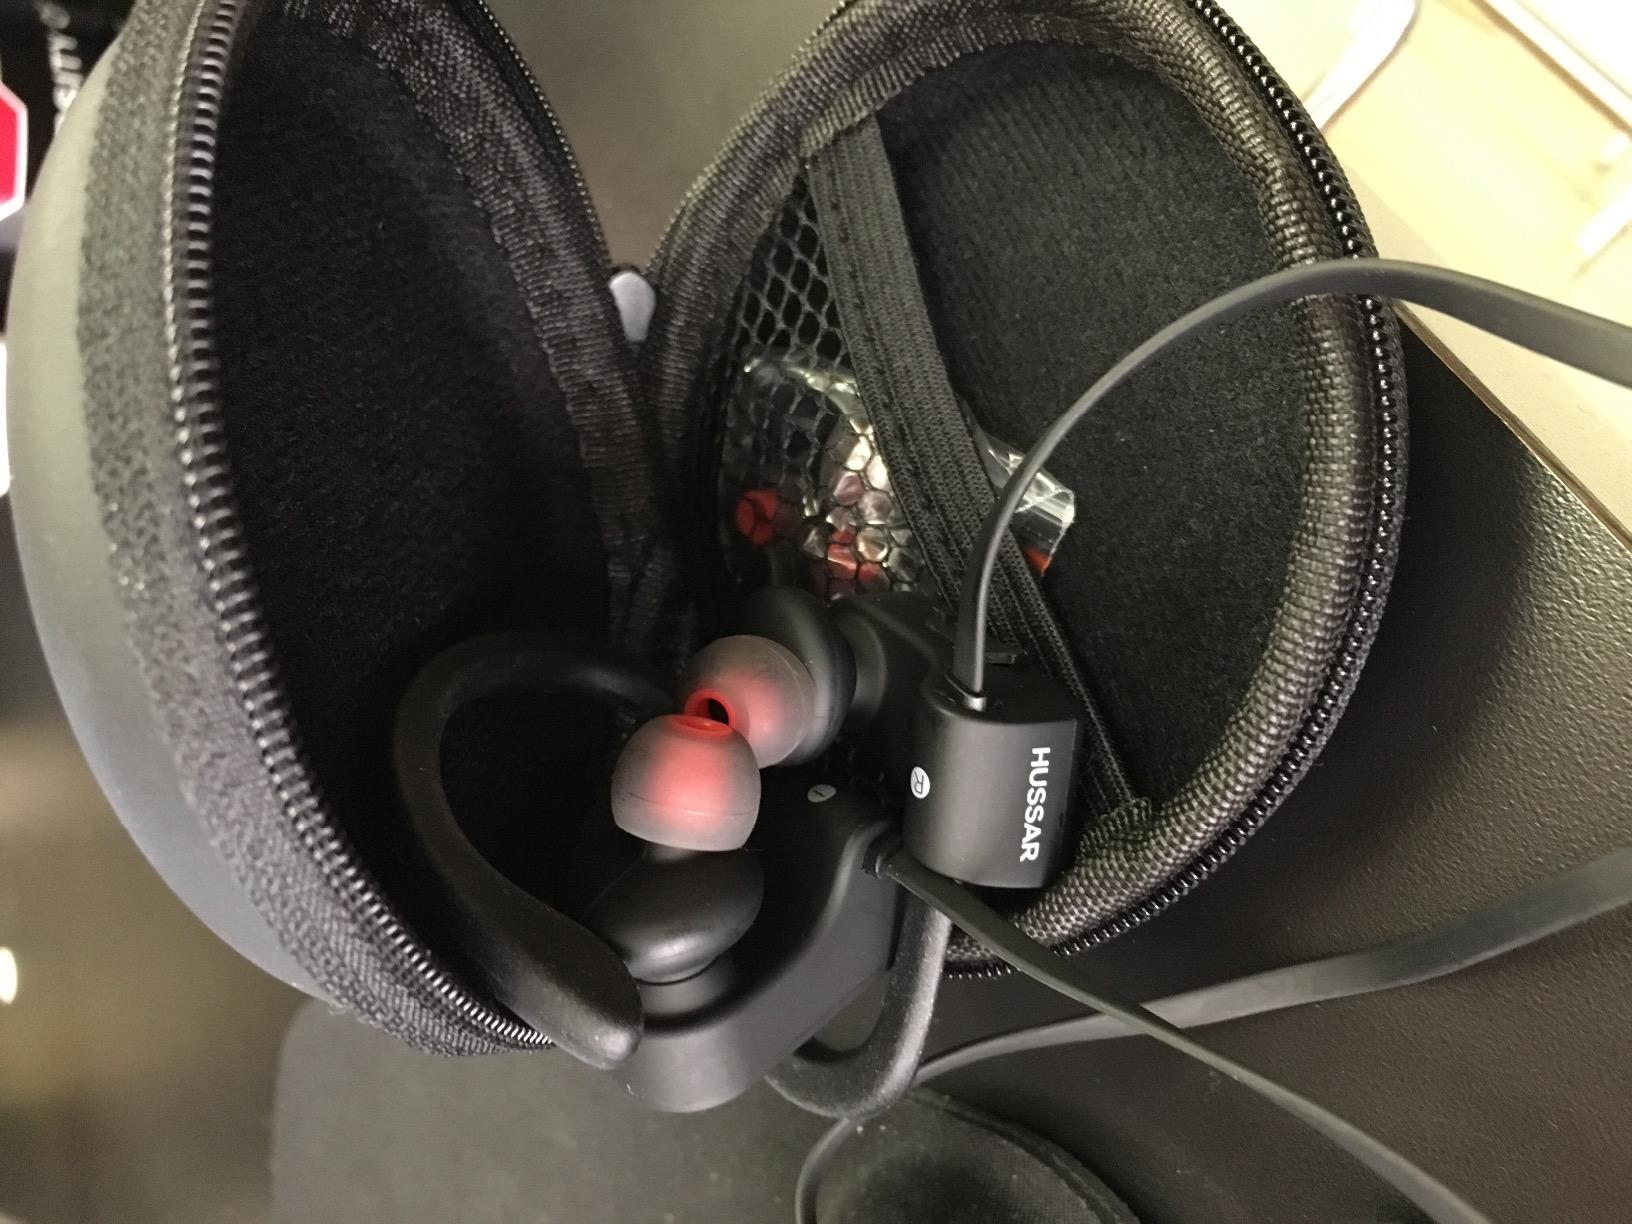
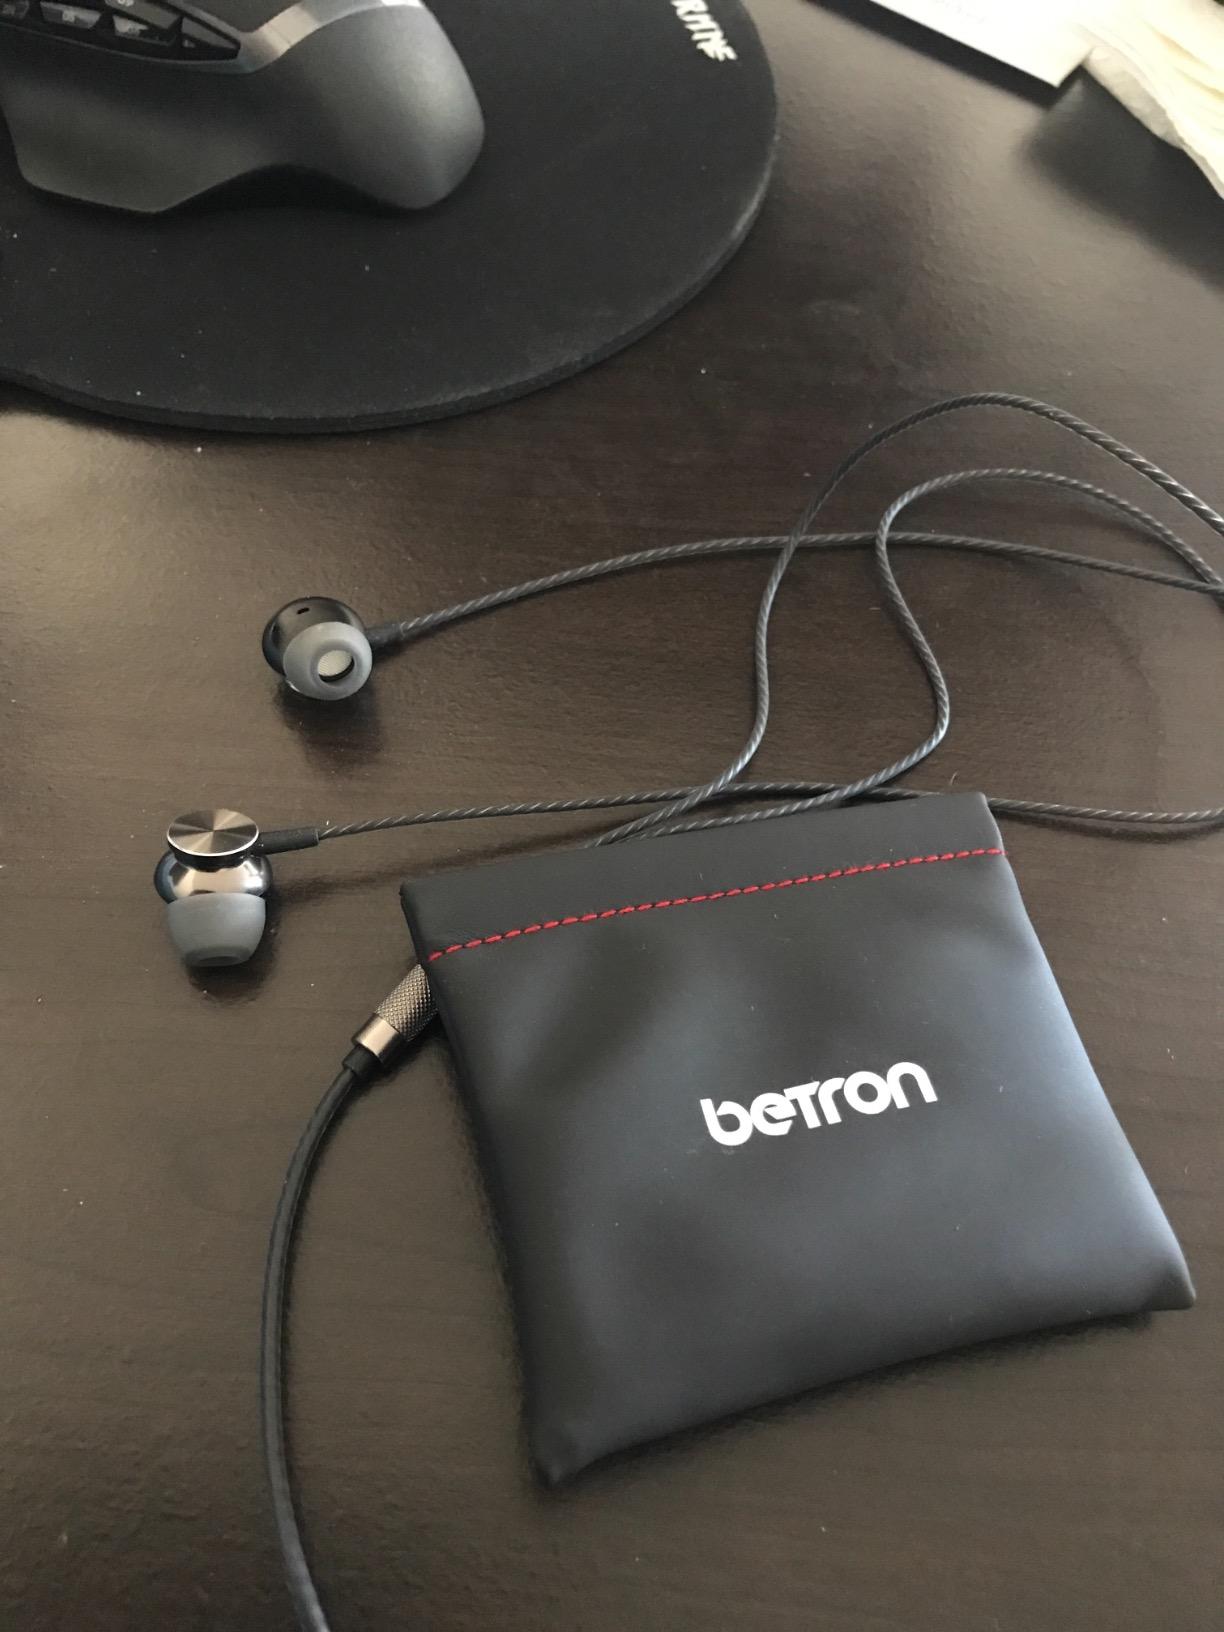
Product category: headphones
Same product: no